Roy Kinnear

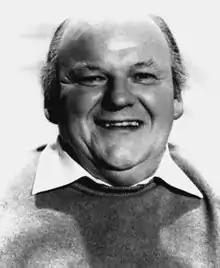
Publicity photo of Kinnear possibly taken in the 1980s

Roy Mitchell Kinnear (8 January 1934 – 20 September 1988) was an English character actor and comedian. He was known for his acting roles in movies such as Henry Salt in the 1971 film "Willy Wonka & the Chocolate Factory", Algernon in The Beatles' "Help!" (1965), Clapper in "How I Won the War" (1967) and Planchet in "The Three Musketeers" (1973). He reprised the role of Planchet in the 1974 and 1989 sequels, and died following an accident during filming of the latter.